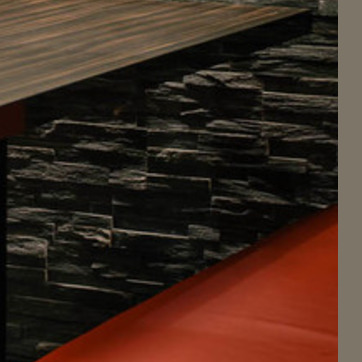
Material: stone